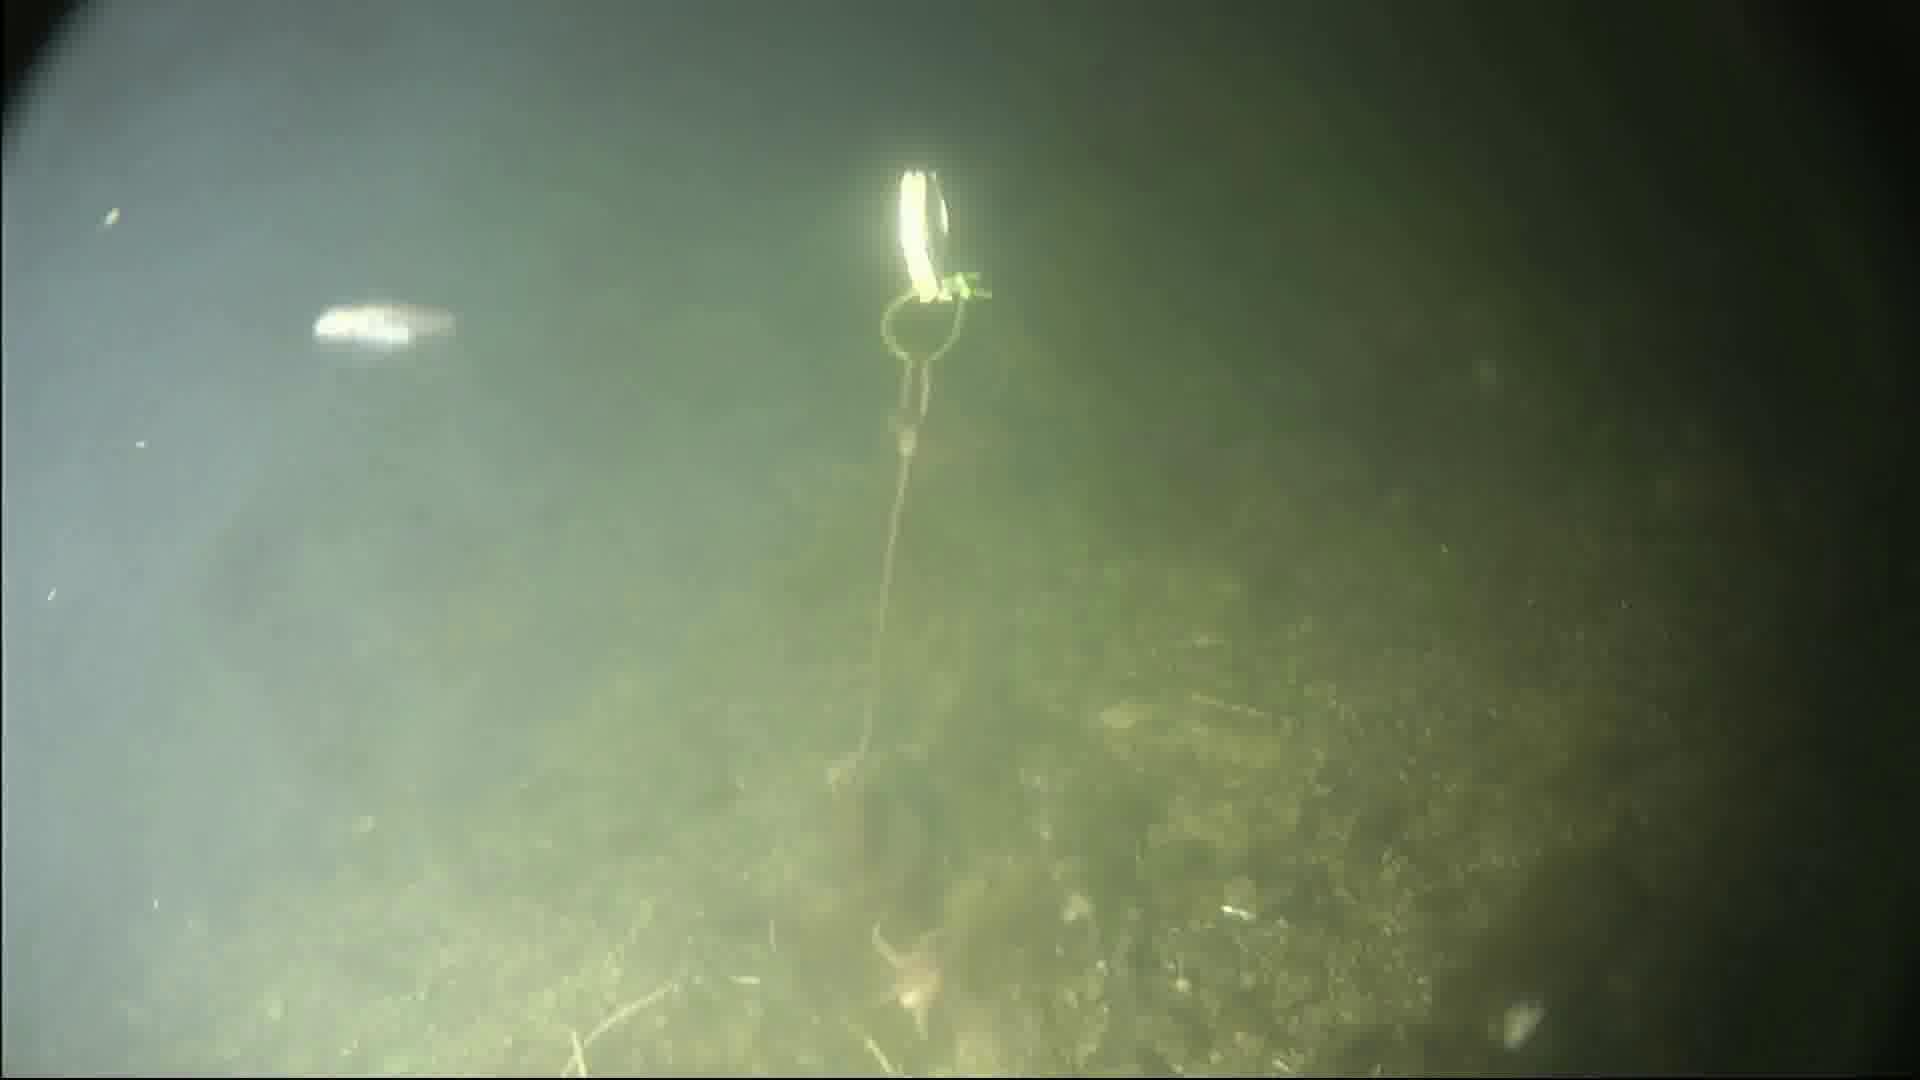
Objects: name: starfish
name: small_fish